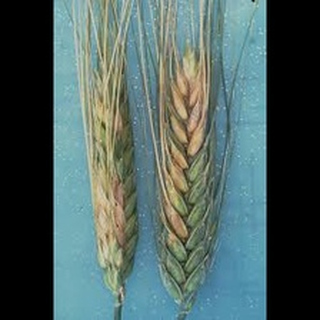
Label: wheat_fusarium_head_blight